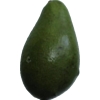
Label: green_avocado